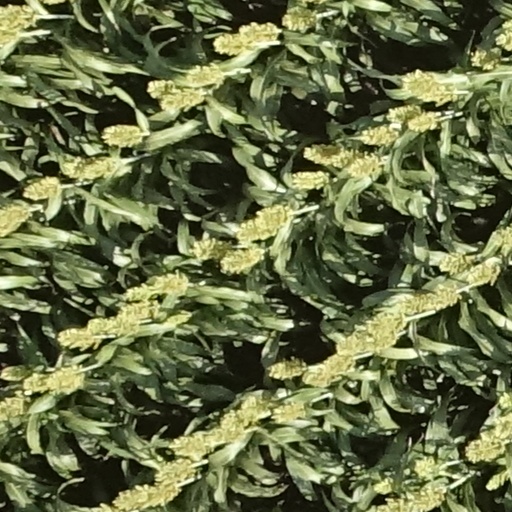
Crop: sorghum